Weapon focus

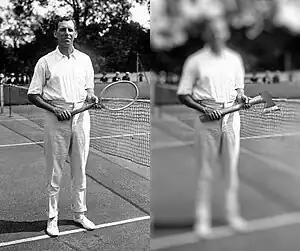
A person carrying an expected object for a particular context (a tennis racquet on a tennis court, left) leads to no particular focus of attention from the viewer. A person carrying an unexpected and threatening object (a hatchet, right) leads the viewer to focus more on that object.

Weapon focus is the concentration on a weapon by a witness of a crime and the subsequent inability to accurately remember other details of the crime. Weapon focus is a factor that heavily affects the reliability of eyewitness testimony. This effect involves a witness to a crime diverting his or her attention to the weapon the perpetrator is holding, thus causing memory impairments and leaving less attention for other details in the scene, such as the attacker’s face, clothing or vehicle.